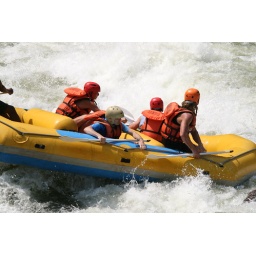
I'm at the back in the blue t-shirt and white helmet